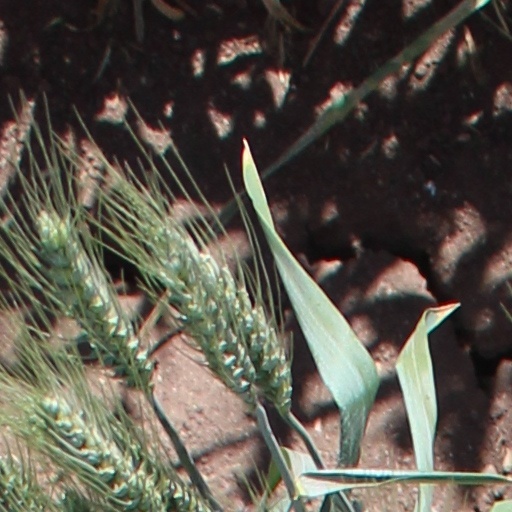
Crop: wheat